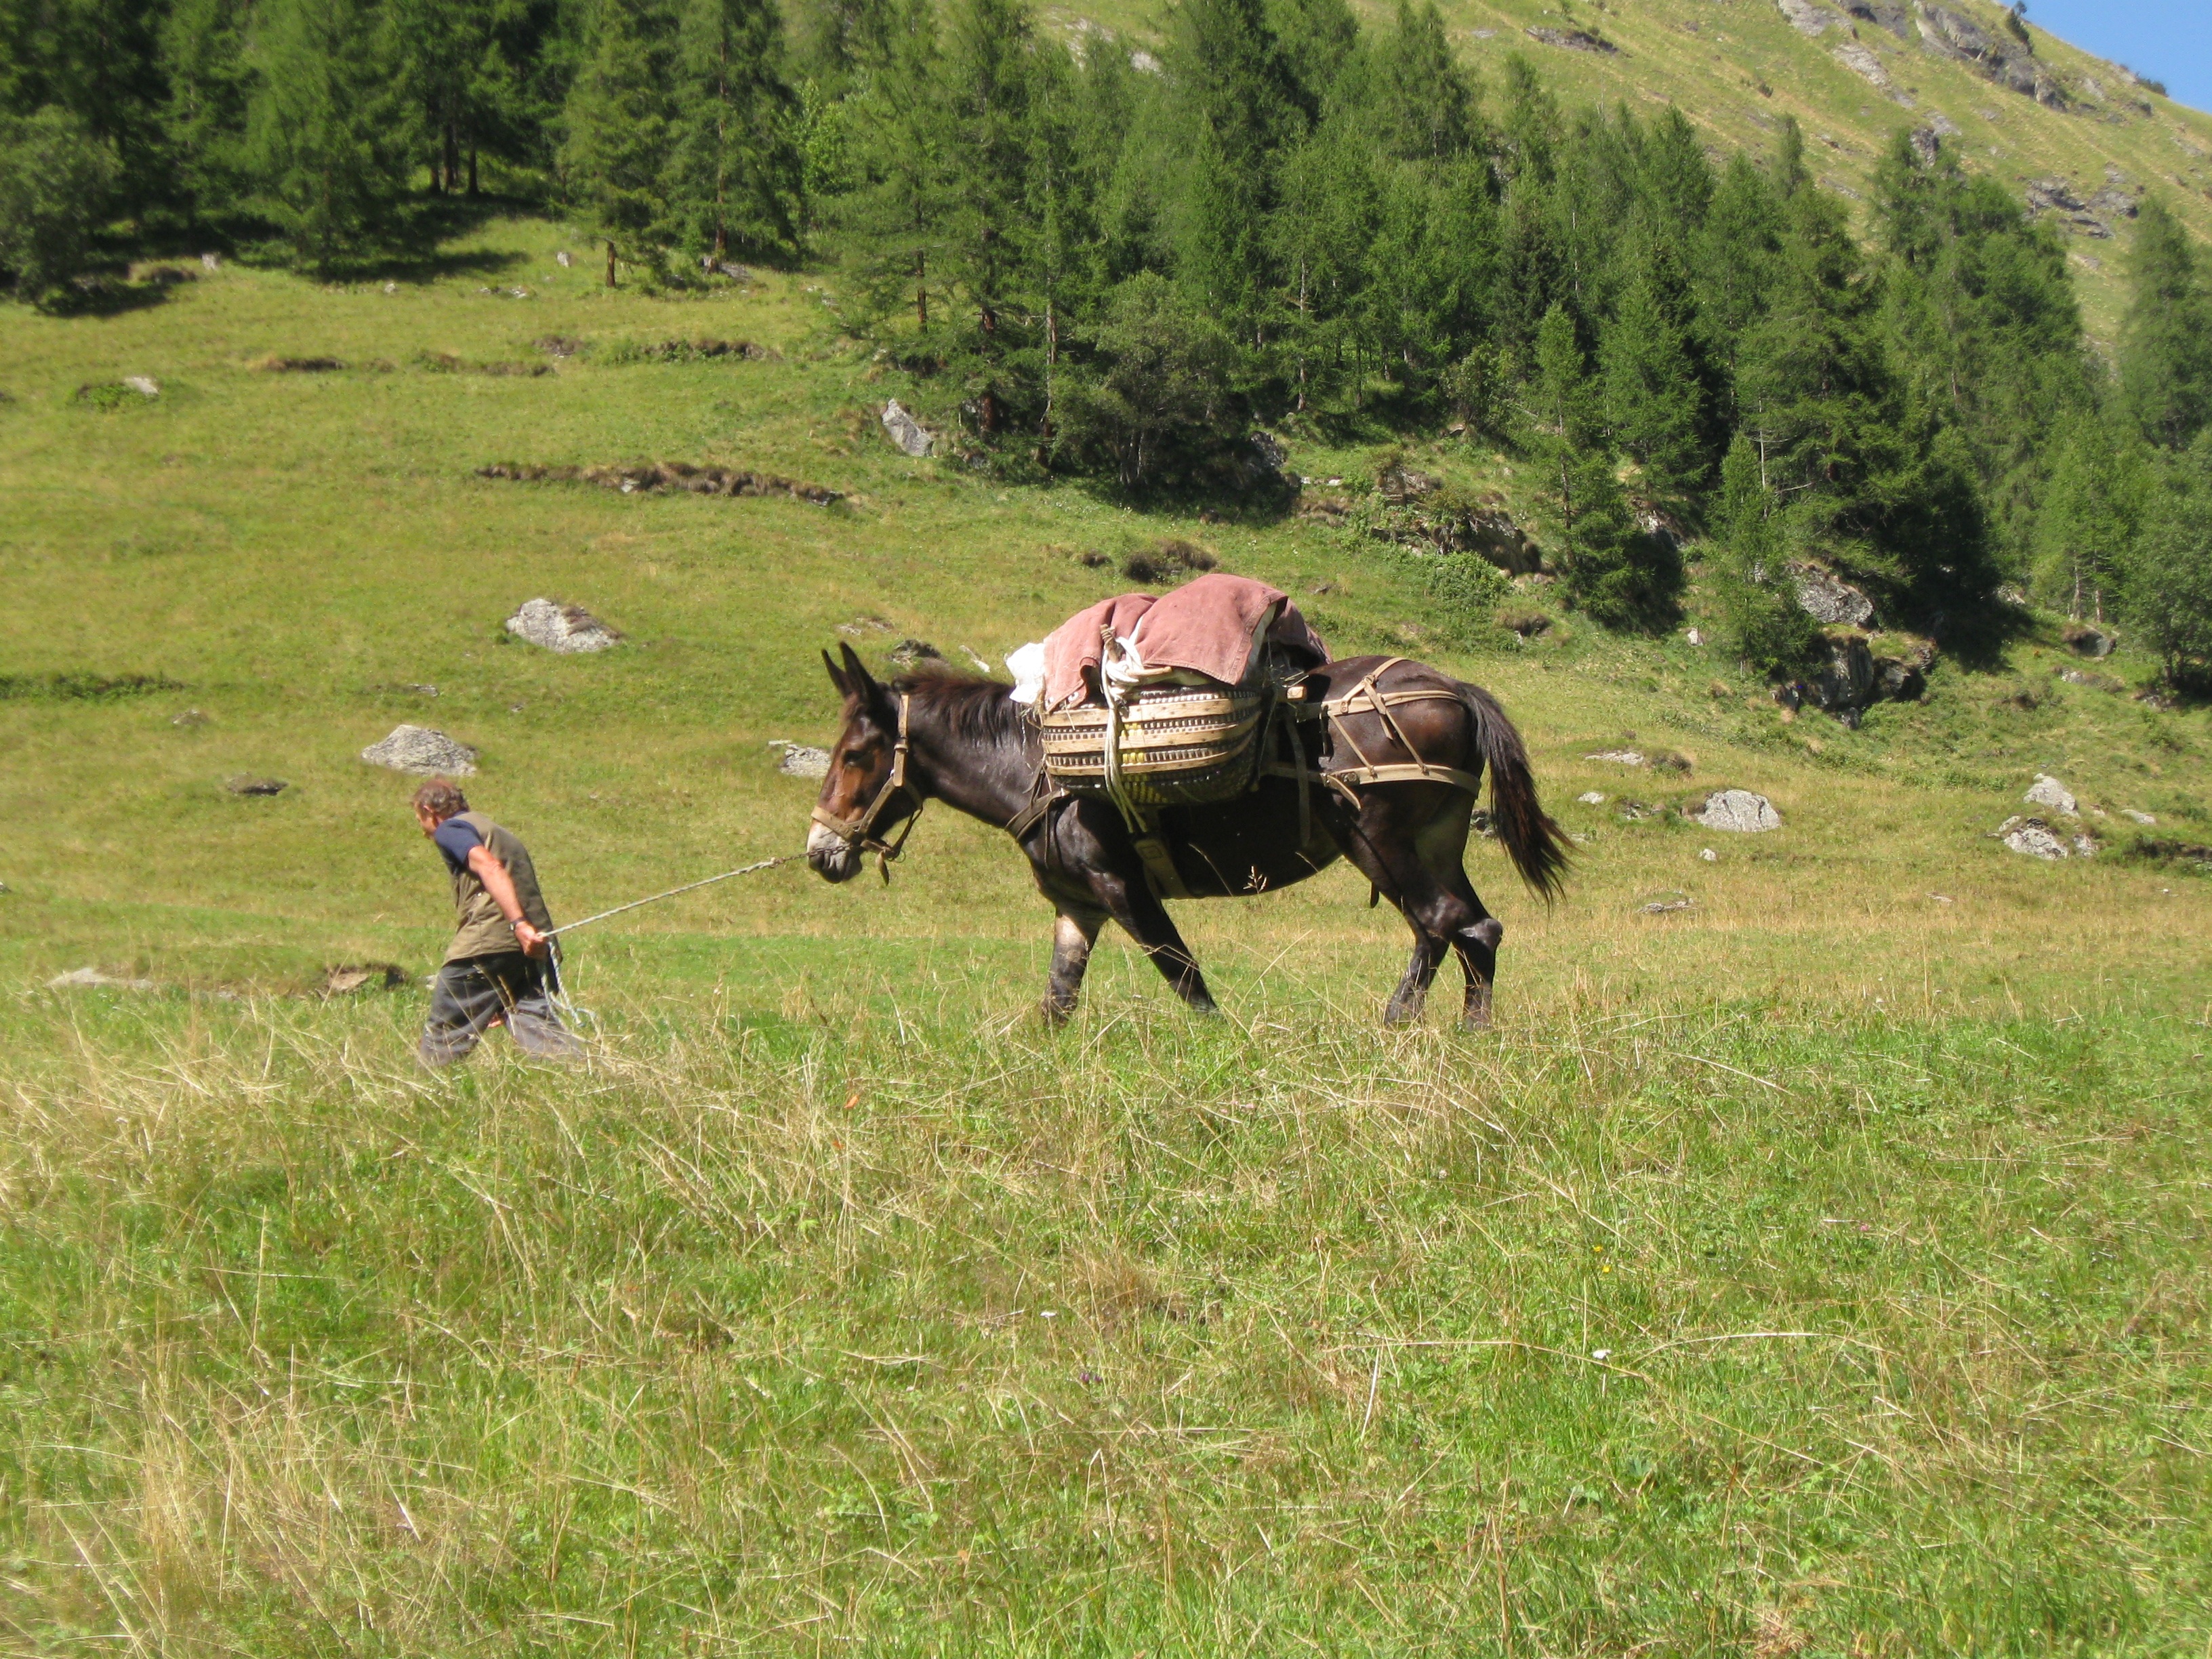
mountain, meadow, pasture, grazing, ranch, horse, donkey, grassland, mare, supplies, load, ecosystem, pack animal, eventing, trail riding, soma, horse like mammal